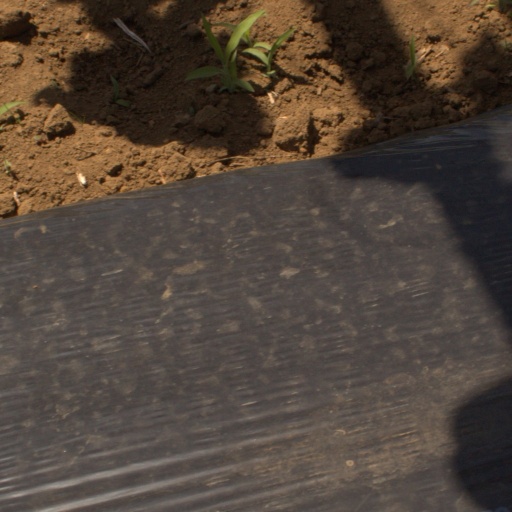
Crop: Jerusalem artichoke